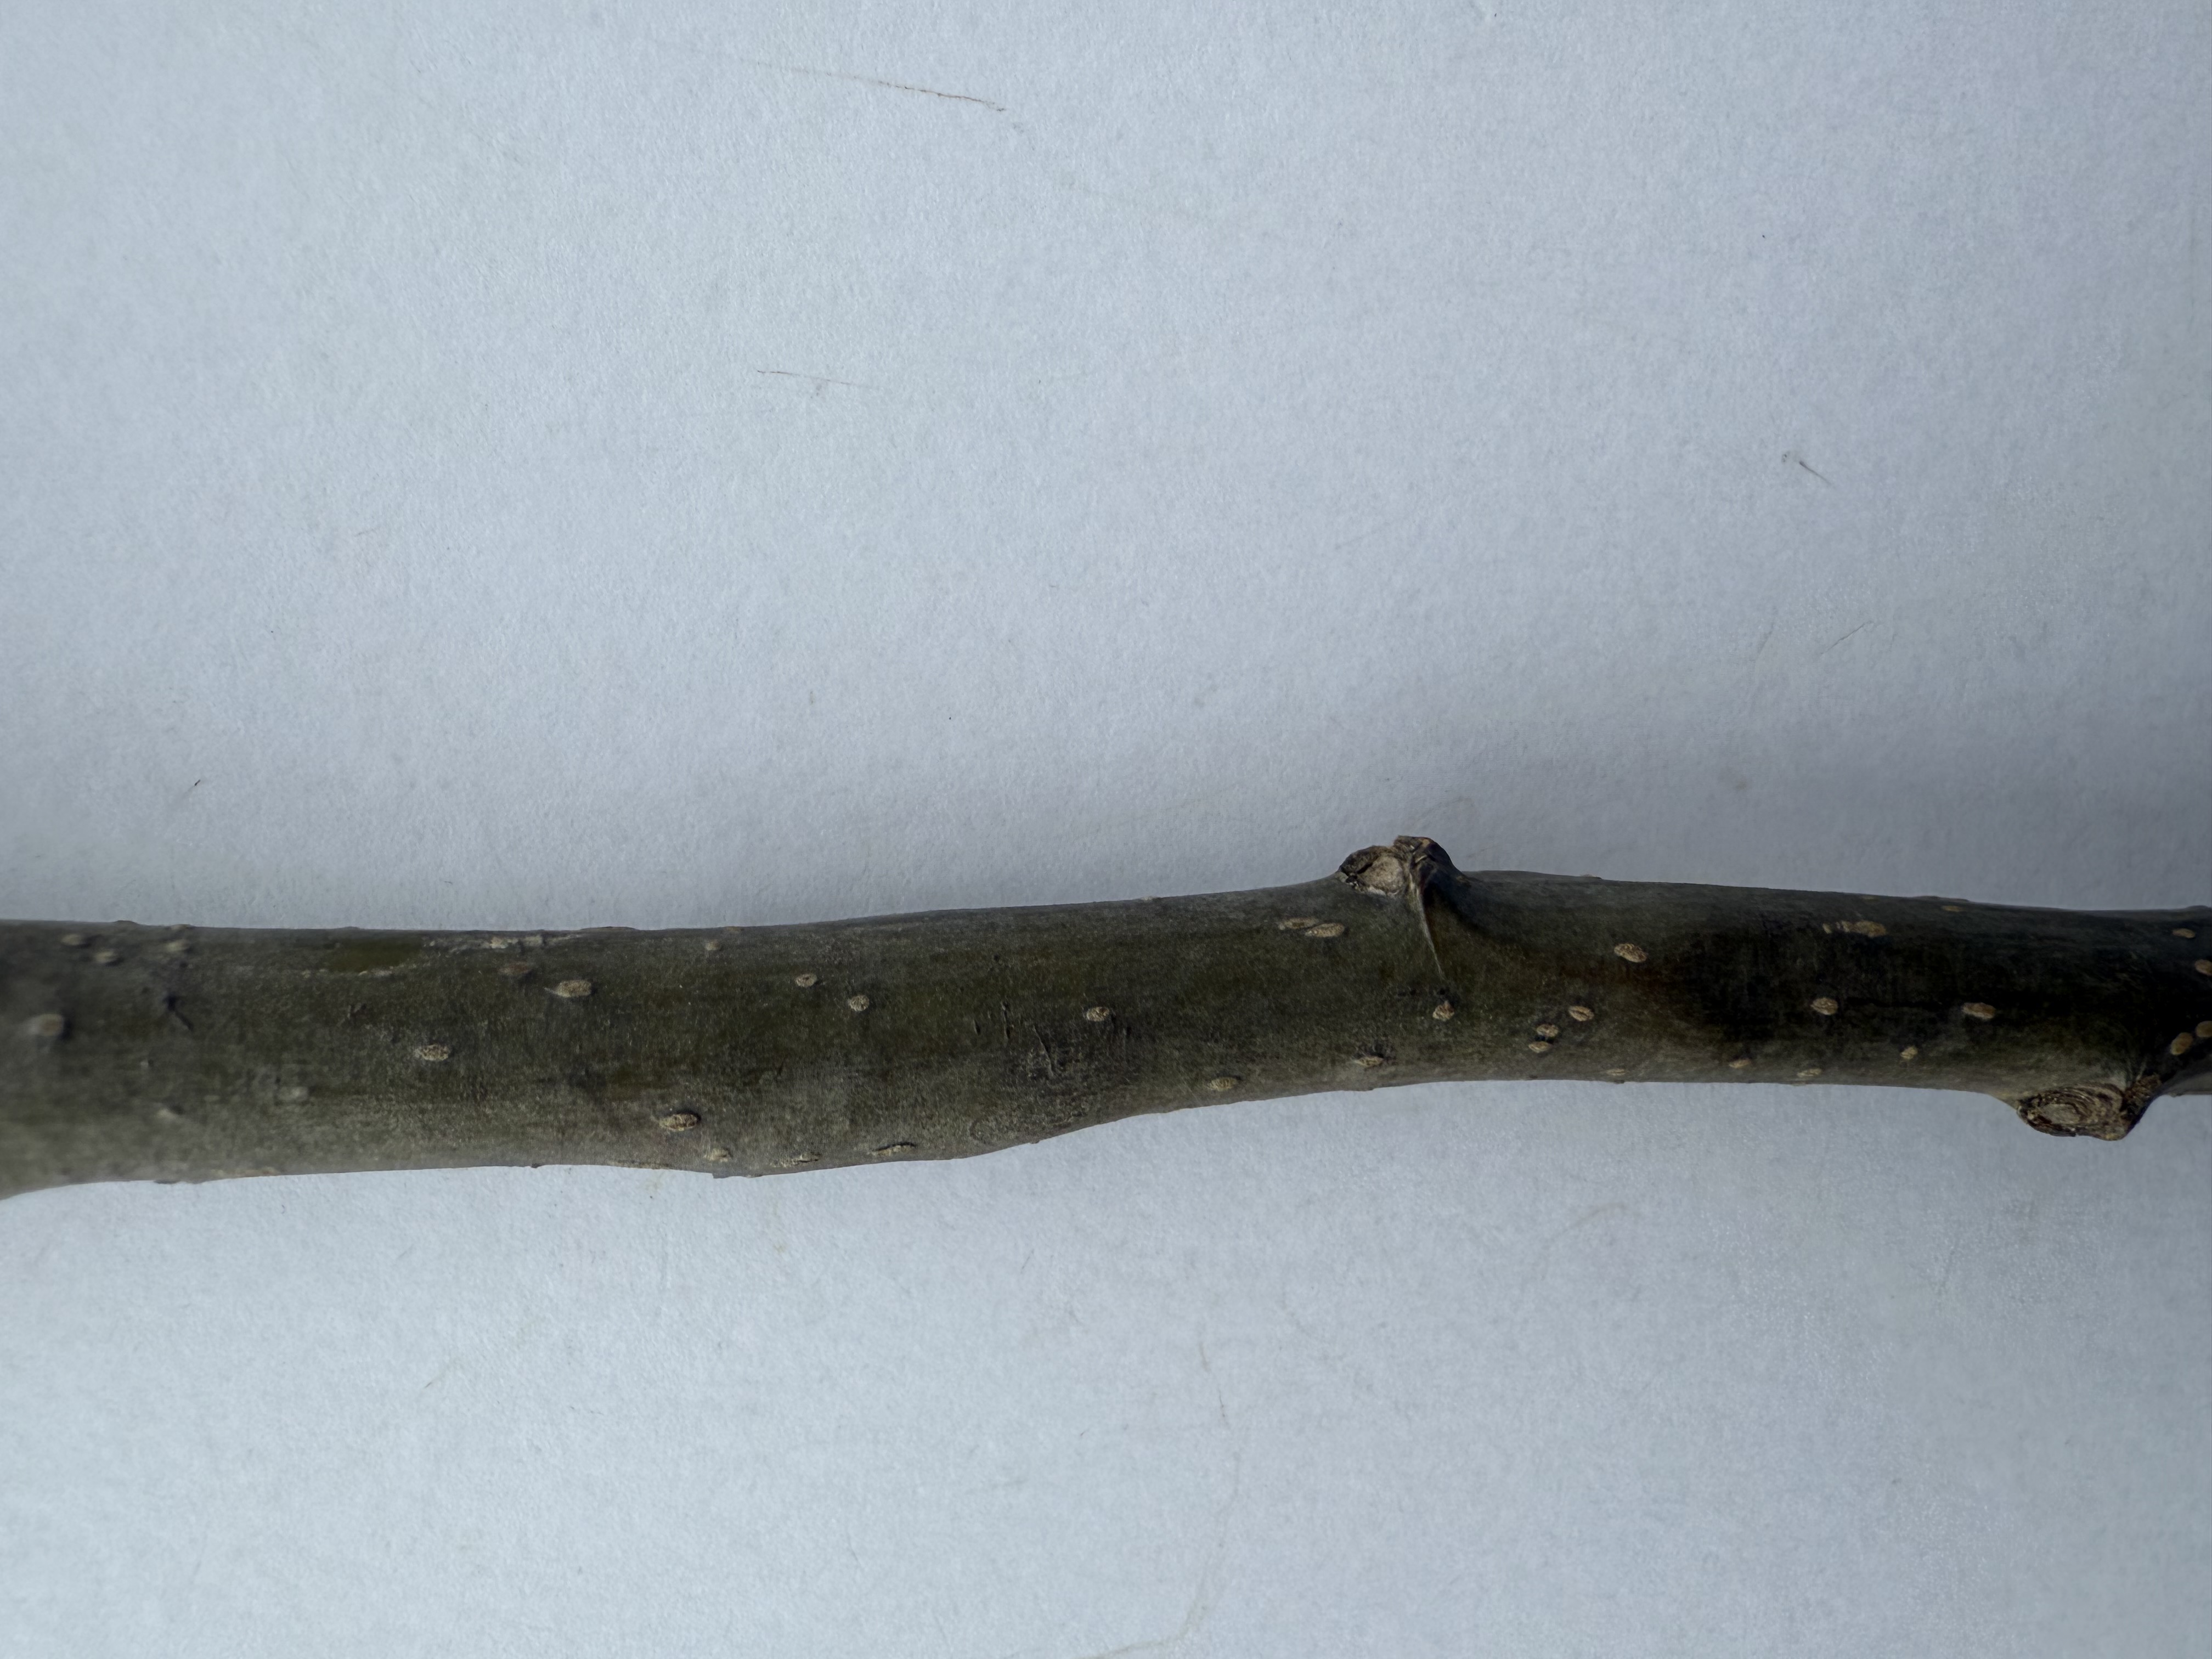
Variety: Nashi Pear